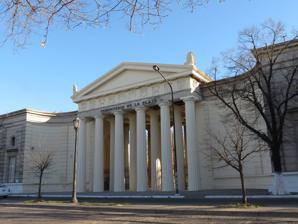
Building: La Plata Cemetery
Country: Argentina
Year built: 1886
Cemetery in La Plata, Argentina La Plata Cemetery Cementerio de La Plata Main entrance in 2012. Details Established 1886 Location 131 y 72, La Plata Country Argentina Coordinates 34°57′20″S 57°57′06″W / 34.95556°S 57.95167°W / -34.95556; -57.95167 Size 32 hectares (79 acres) The Cemetery of La Plata ( Spanish : Cementerio de La Plata ) is one of the most important cemeteries in Buenos Aires Province , Argentina . It is located on the intersection of Avenue 31, 72 and diagonal 74 in Altos de San Lorenzo, La Plata . It was declared a Cultural Heritage and Memorial of Buenos Aires Province. It was established in 1886 and designed by Pedro Benoit , who was also responsible for the design of the city. Some of his most remarkable architectural features are its main entrance and its many family vaults, which include neoclassical , Neo-Gothic , Art Nouveau (in its variant of Catalan Art Nouveau ), Art Deco and Egyptian revival styles. The main entrance is an impressive neo-classical portico with Doric columns . The Catholic chapel, in Romanesque revival style, was finished in 1950. Its annex, the Jewish Cemetery, belongs to the Asociación Mutual Israelita Argentina in La Plata and is located on Avenue 72. Bibliography Colombo, Nicolás (2016). Misterios de la ciudad de La Plata . Self-published. ISBN 978-987-42-0135-5 . Sempé, María Carlota; Flores, Olga Beatriz (2011). El Cementerio de La Plata y su contexto histórico . Self-published. ISBN 978-987-33-0640-2 . Dematti de Alaye, Adelina (2014). La marca de la infamia. Asesinatos, complicidad e inhumaciones en el cementerio de La Plata . Ministerio de Justicia y Derechos Humanos de la Nación. ISBN 978-987-3720-03-1 . References